National awakening of Bulgaria

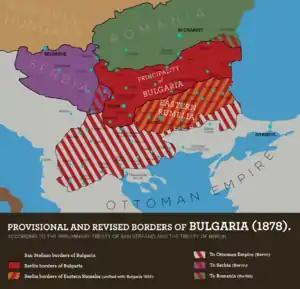
Borders of Bulgaria according to the Treaty of San Stefano of March 3, 1878

Having its reputation at stake, Russia had no other choice but to declare war on the Ottomans in April 1877. The Romanian army and a small contingent of Bulgarian exiles also fought alongside the advancing Russians. The Russians and Romanians were able to inflict a decisive defeat on the Ottomans at the Battle of Shipka Pass and at the Pleven, and, by January 1878 they had occupied much of Bulgaria. They were thus able to dictate terms to the Sultan, and in the Treaty of San Stefano they proposed creating a large Bulgarian state, embracing almost all of the lands populated by Bulgarians. The Sultan was in no position to resist, but the other powers were not willing to allow the dismemberment of the Ottoman Empire or the creation of a large Pro-Russian state on the Balkans.